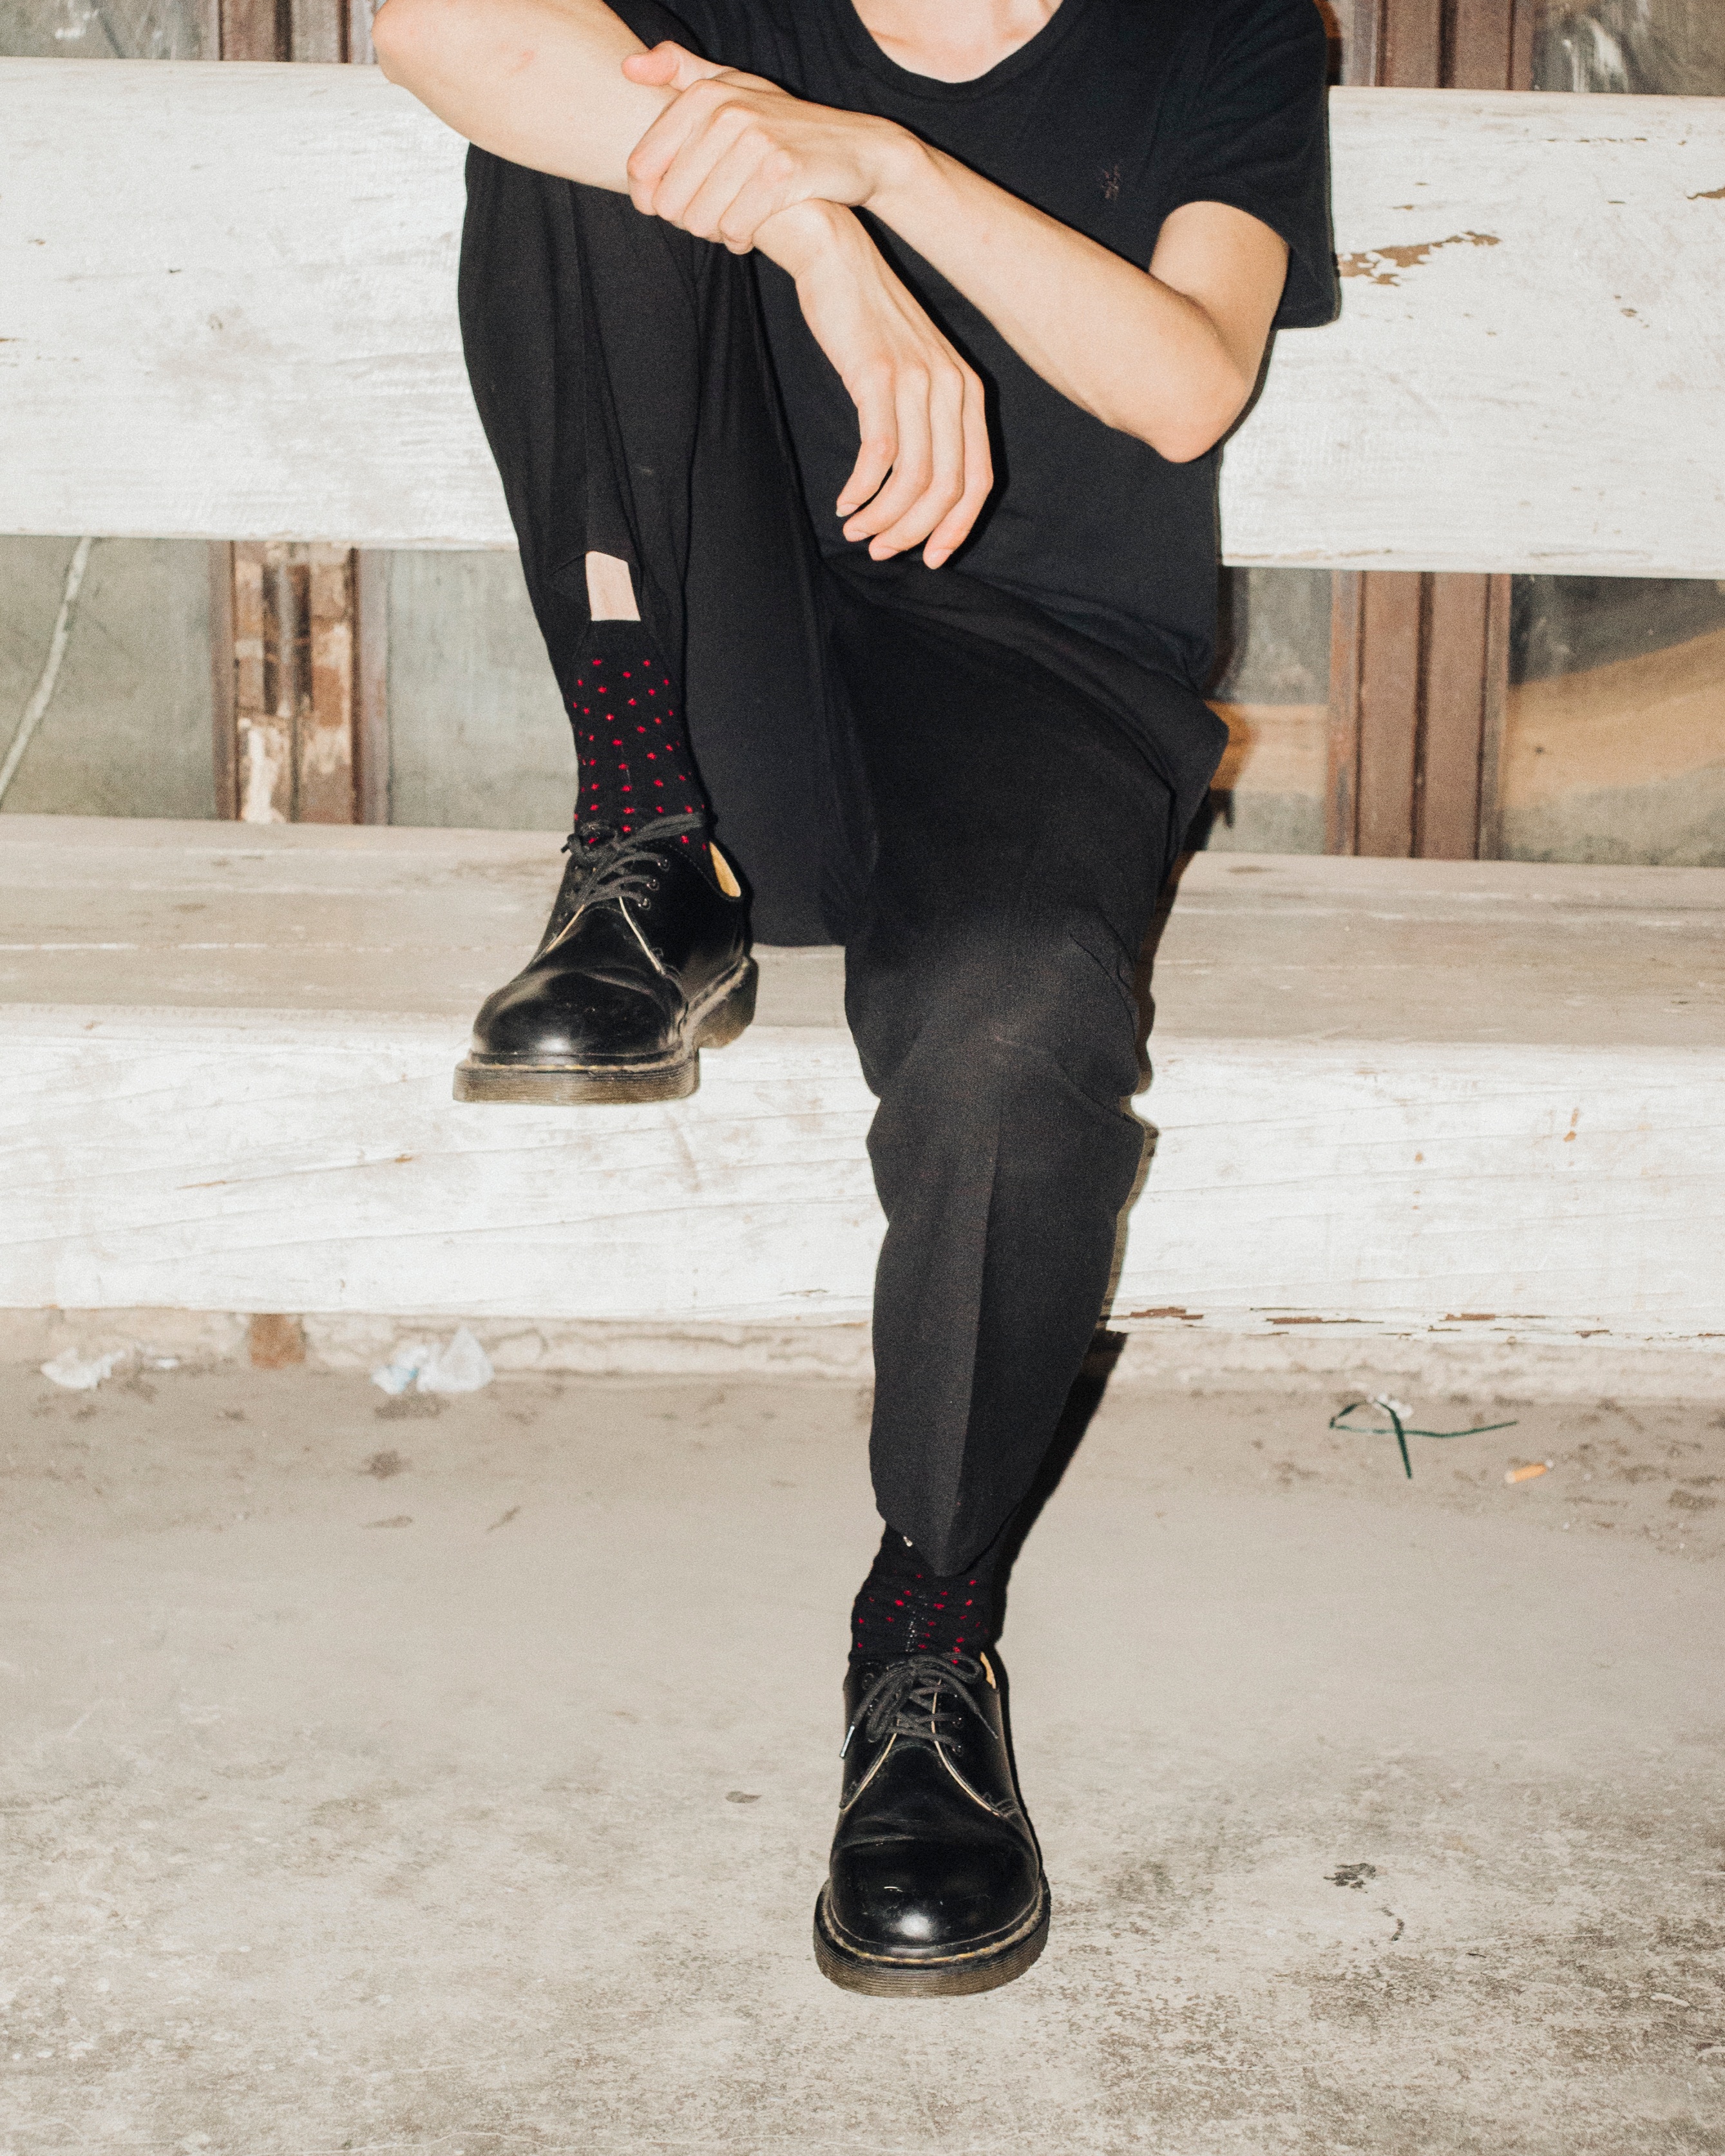
shoe, boot, leg, jeans, spring, fashion, clothing, black, human body, trousers, textile, footwear, tights, abdomen, photo shoot, high heeled footwear